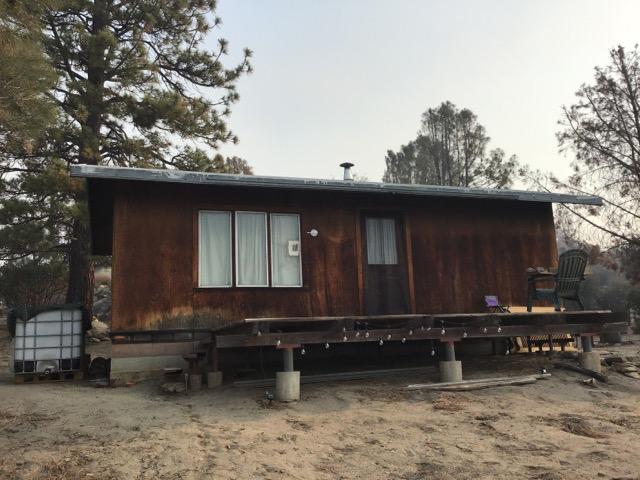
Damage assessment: no_damage